John DiGiorgio

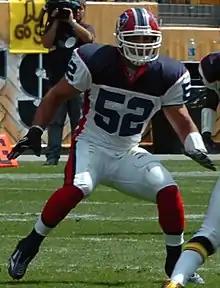
DiGiorgio with the Buffalo Bills in 2007

John DiGiorgio (born June 29, 1982) is a former American football linebacker. He was signed by the Buffalo Bills as an undrafted free agent in 2006. He played college football at Saginaw Valley State.